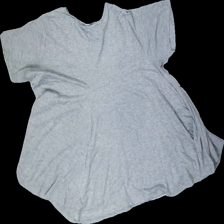
View: back
Type: Top
Category: Ladies
Brand: Lager 157
Colors: Grey
Material: 100% viscose
Cut: Regular
Size: S
Season: All
Price range: 50-100
Recommended usage: Reuse